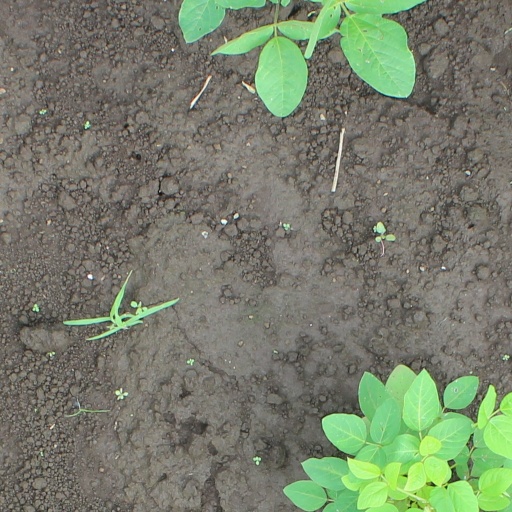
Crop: soybean